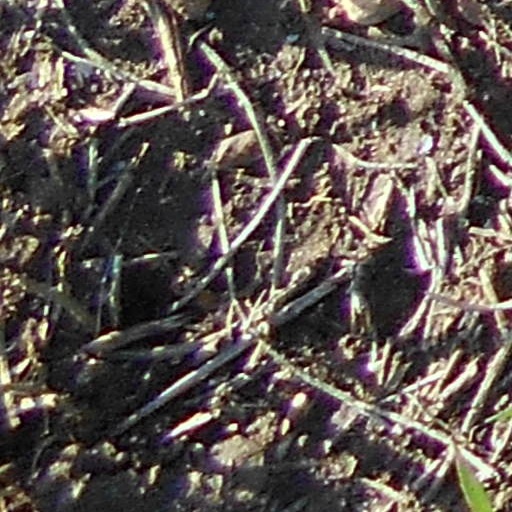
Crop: wheat